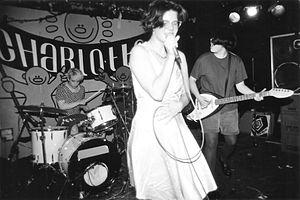
Bratmobile est un groupe de rock américain, originaire d'Olympia, dans l'État de Washington. Il est issu de la première génération de groupes riot grrrl et de l'underground de Washington, D.C., influencé par l'indie pop, la britpop, le surf et le punk rock.
Cet article est une liste non exhaustive de girls bands existant ou ayant existé. Un girls band est un groupe de musique féminin dont les membres chantent et jouent de leur propre instrument.